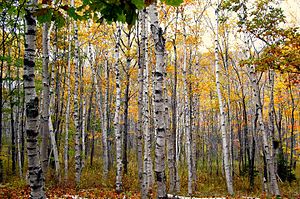
Bøge-ordenen / Galleri
Birke-familien (Papir-Birk).
Bøge-ordenen er en orden af dækfrøede planter, som omfatter følgende familier: